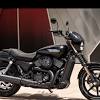
Vehicle type: Motorcycles